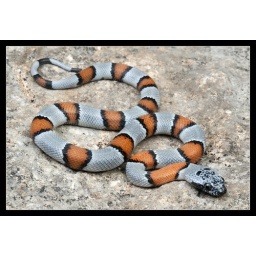
produced by two WC animals that were collected on the same road cut east of Sanderson, Terrell Co., TX